Thakor Patel

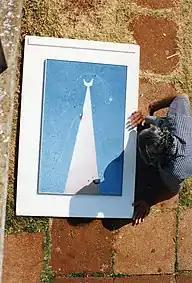

During his time in Harare he began to explore and visit art galleries, such as the notable National Gallery of Zimbabwe, where he met Carol Wales-Smith, who gave him an opportunity to display some of his work. Still, there was not much success and it wasn't a popular part of the exhibition, because his work was dark and included skulls. This was unpopular as there was a war that took place recently, and people didn't enjoy being reminded after this by looking at his work. Thakor defended this by claiming where he grew up, much violence had occurred and people were ruthless, this he had to express and not keep inside him, even though it may be negative.